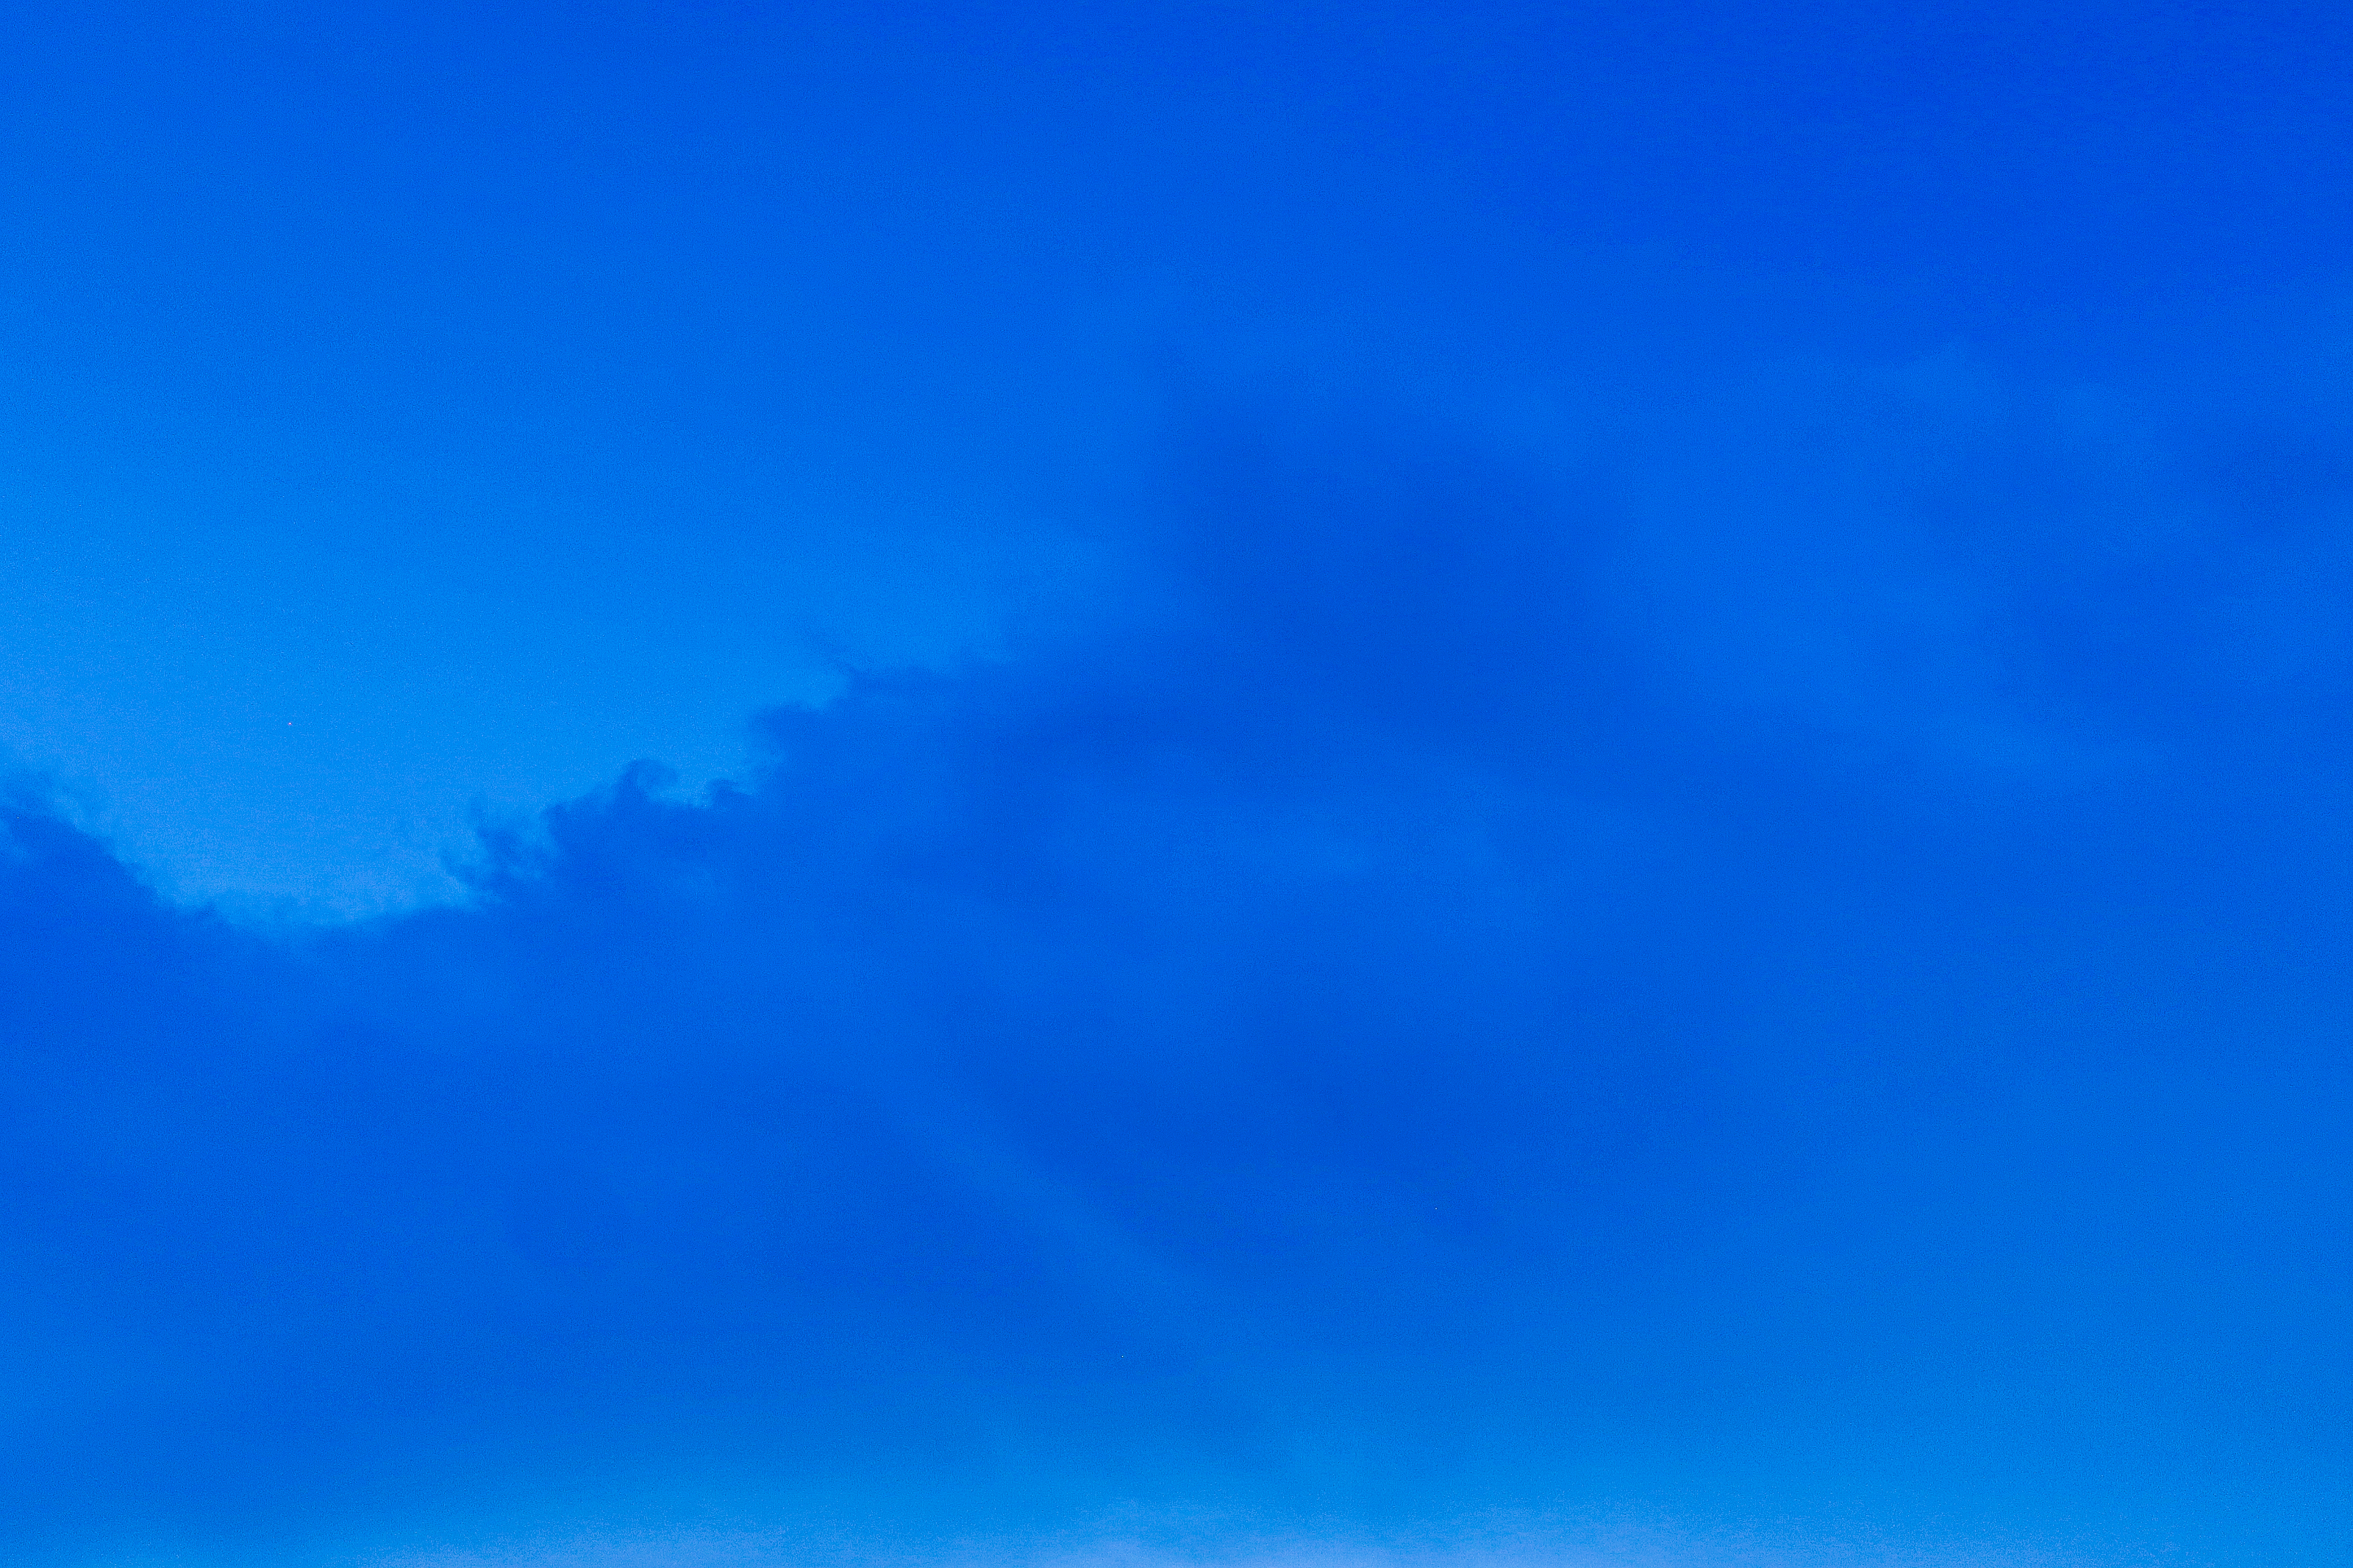
beauty, color, brightly, purity, bright, pattern, air, skyline, scenery, scenic, ozone, space, summer, transparent, scene, cloud, beautiful, high, view, freedom, white, cumulus, condensation, weather, fluffy, day, stratosphere, energy, sky, meteorology, nature, relaxation, clear, skylight, climate, heaven, environment, sunlight, blue, outdoors, light, background, idyllic, cloudscape, open, wind, daytime, atmosphere, cobalt blue, azure, aqua, turquoise, electric blue, atmospheric phenomenon, calm, horizon, meteorological phenomenon